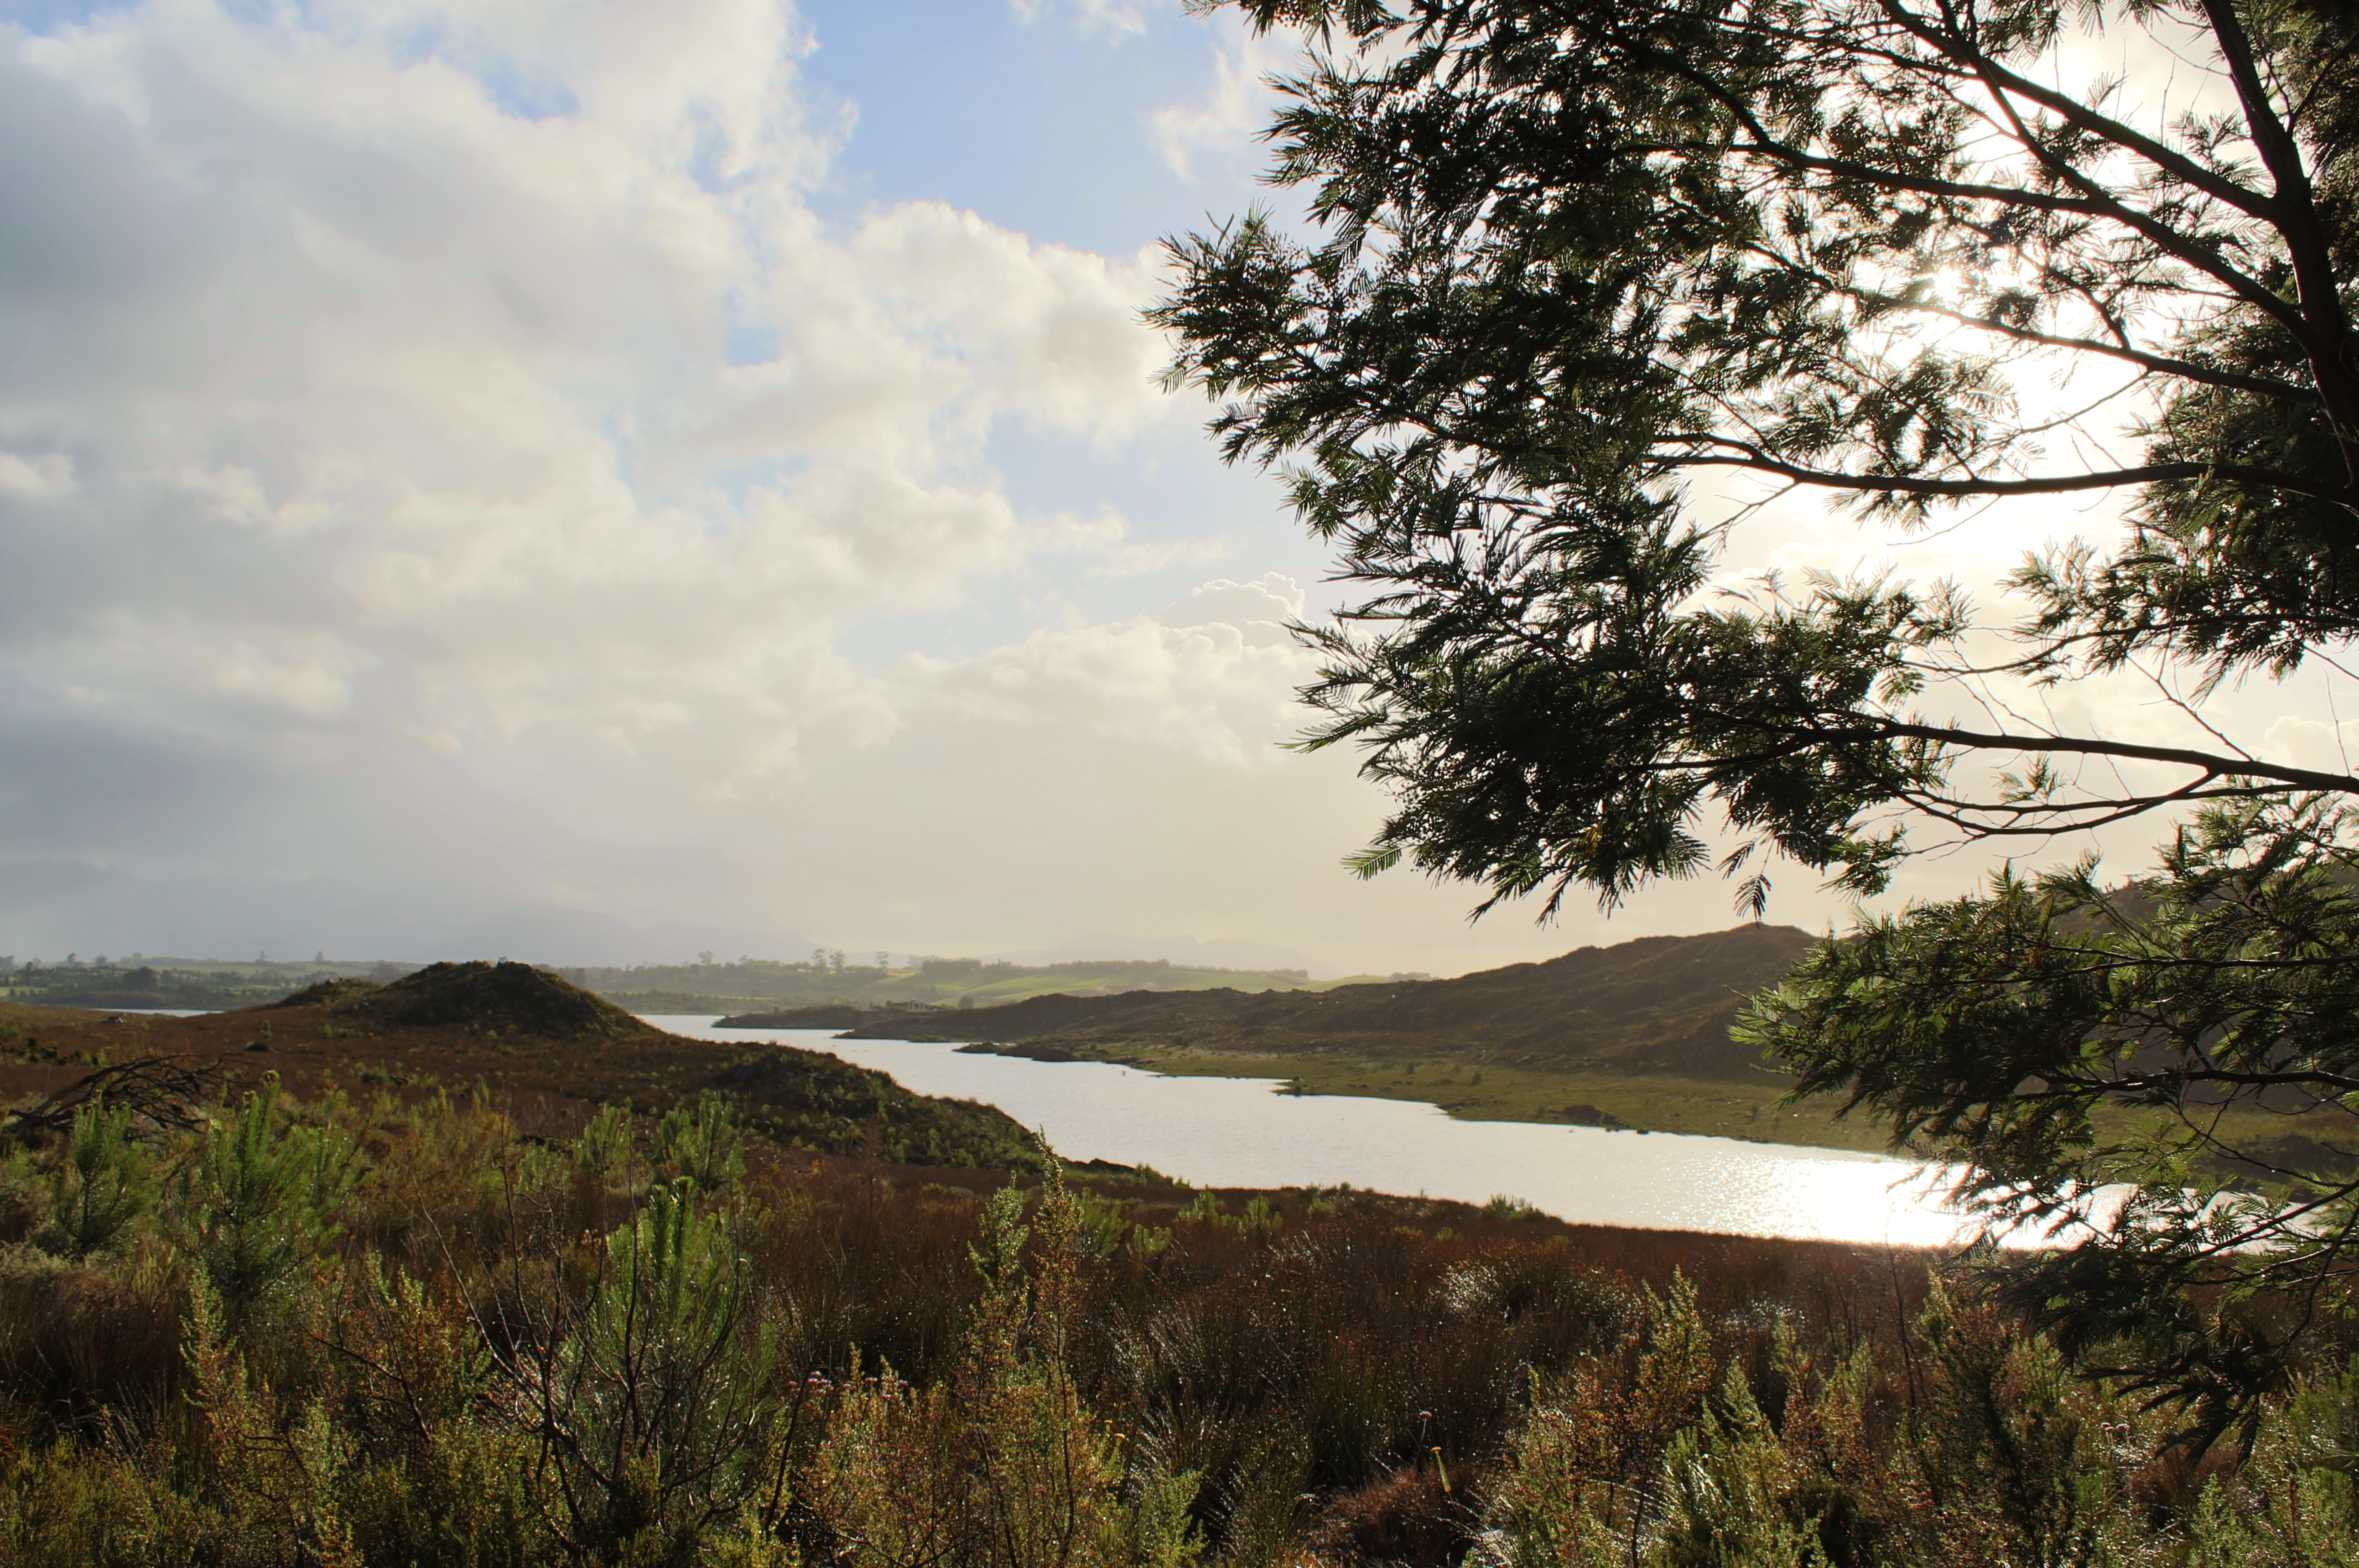
landscape, coast, tree, nature, forest, wilderness, mountain, cloud, sky, hill, lake, river, reservoir, savanna, wetland, habitat, waters, ecosystem, natural environment, woody plant